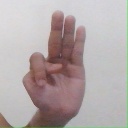
अक्षर: भ